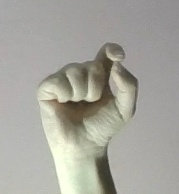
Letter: fa